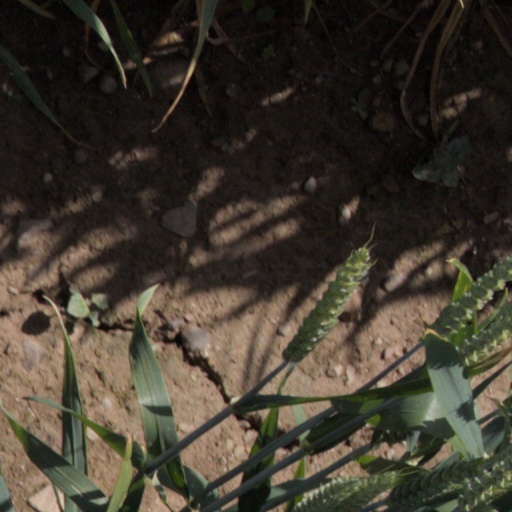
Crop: wheat